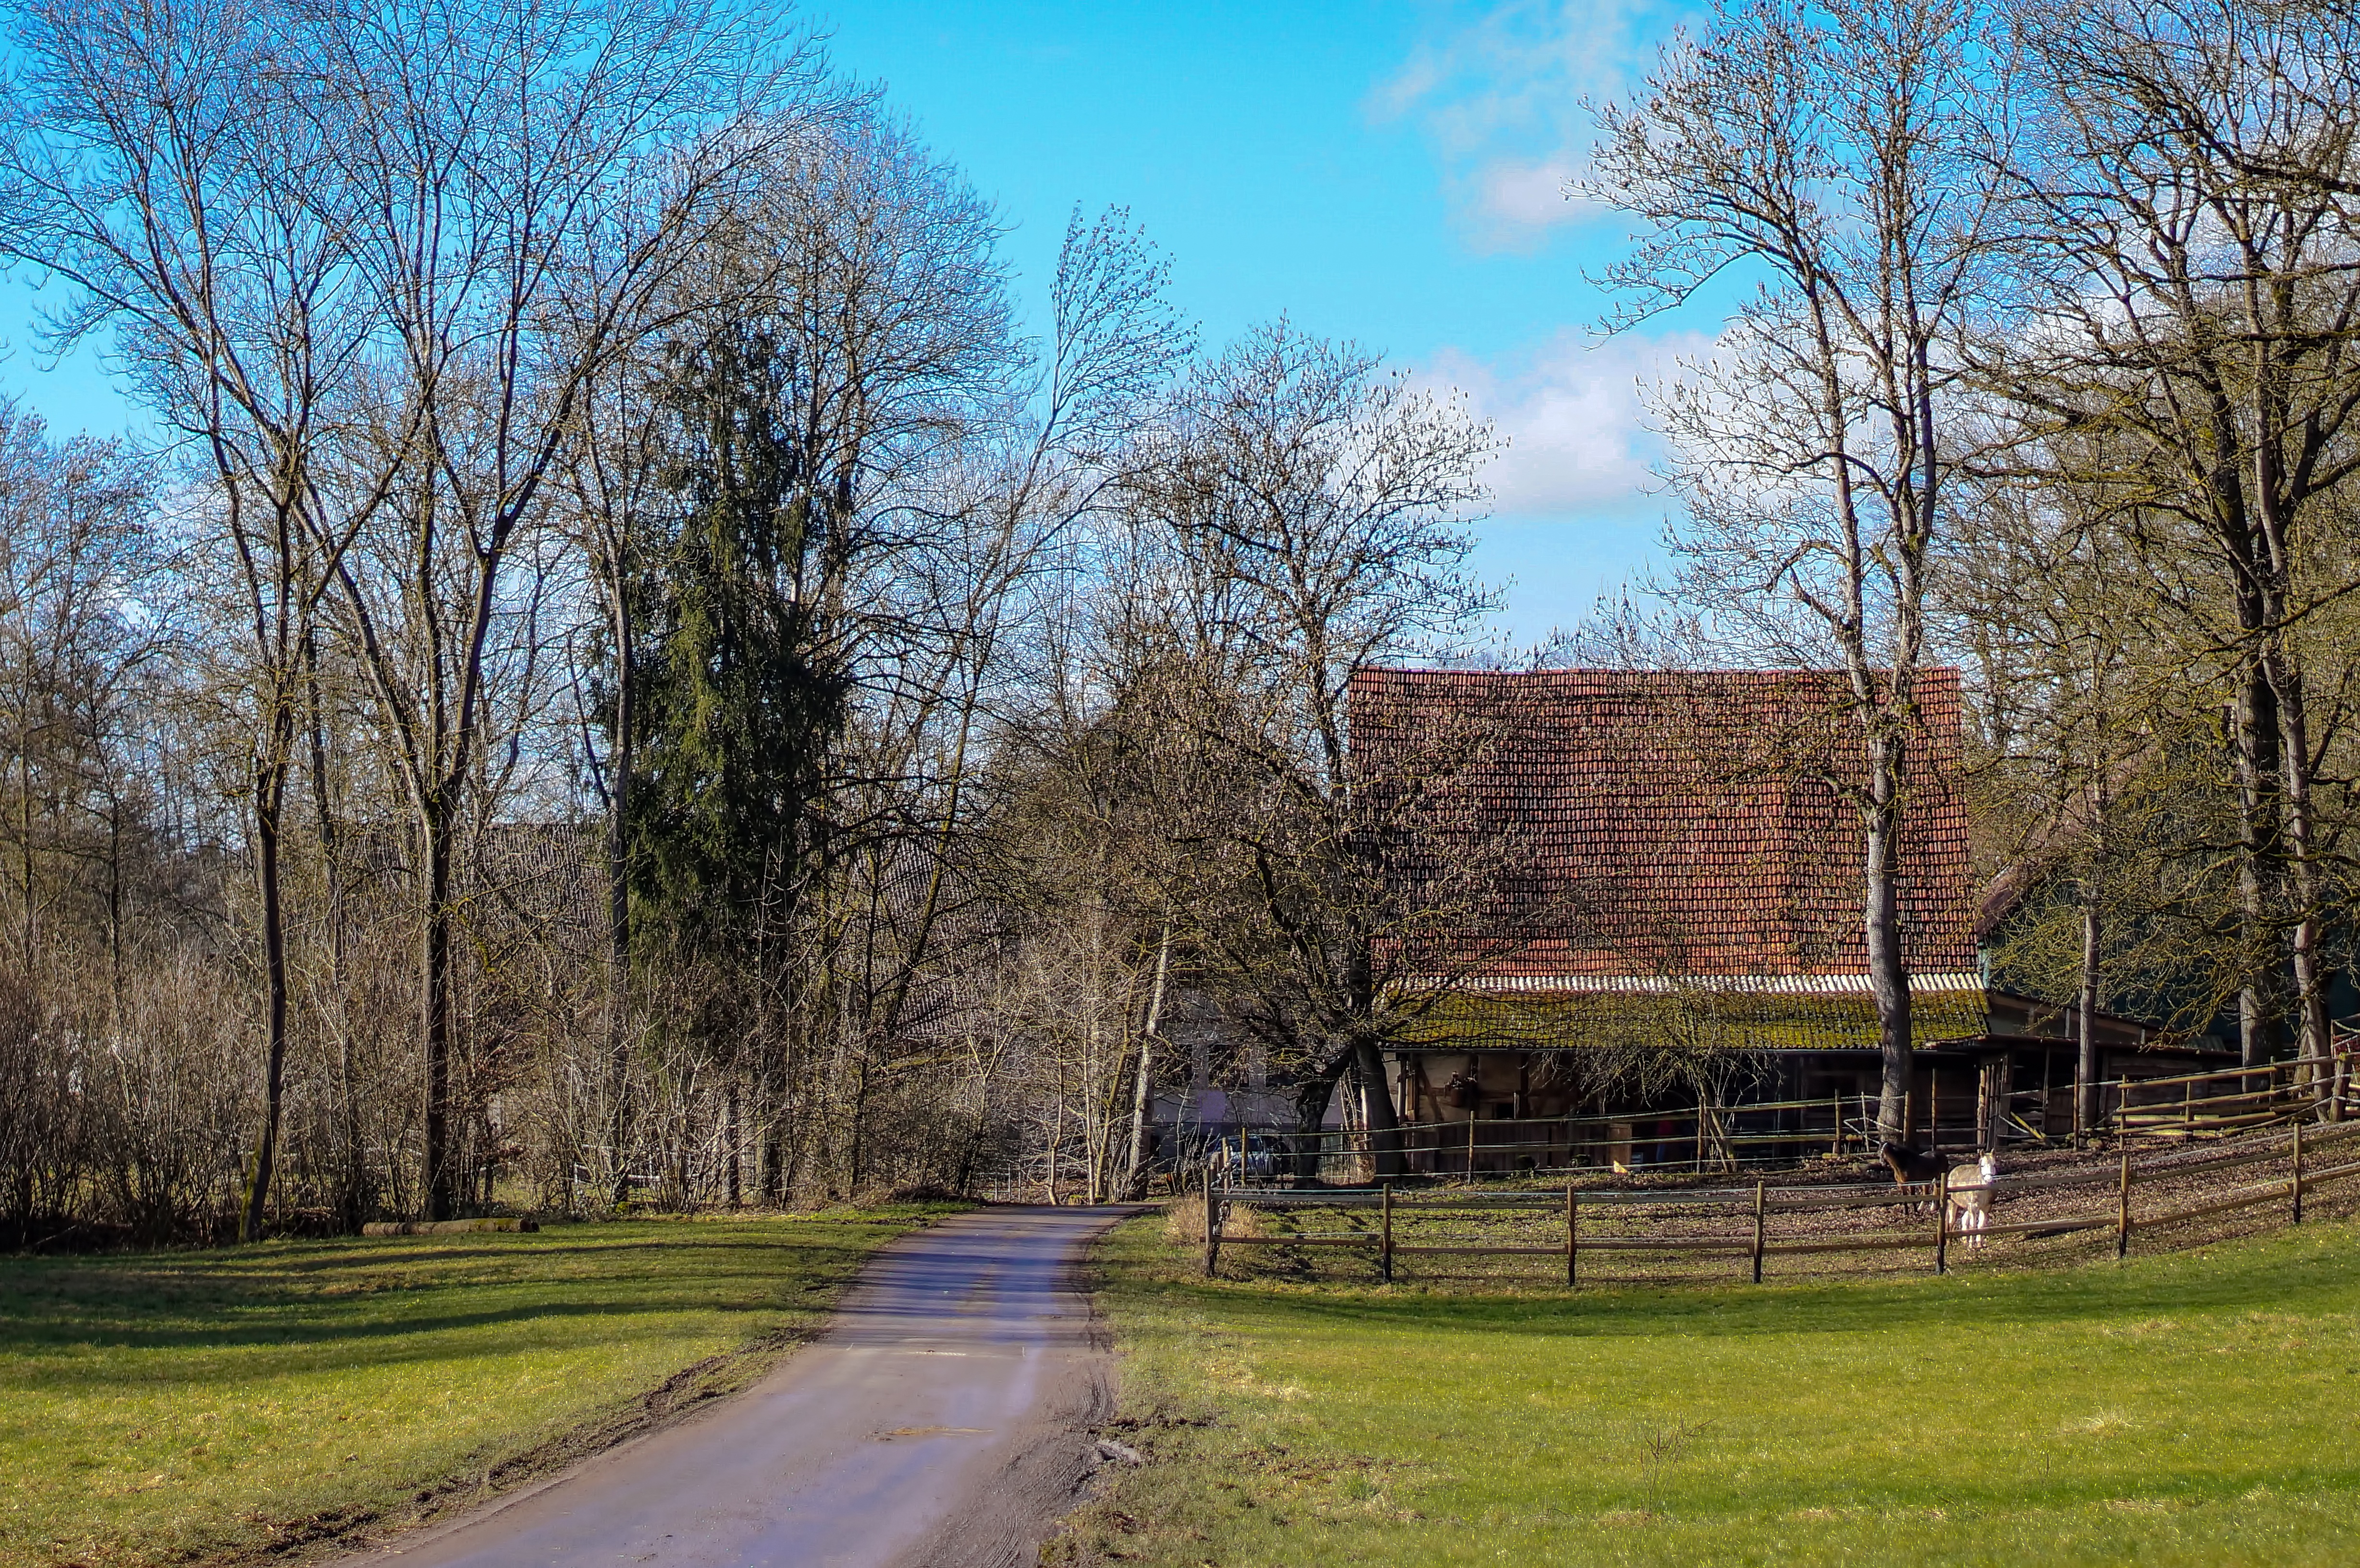
landscape, tree, grass, outdoor, plant, sky, farm, lawn, meadow, horse, autumn, park, trees, clouds, estate, away, rural area, woody plant